John Loughborough Pearson

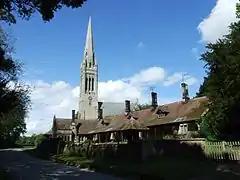
St Mary's Dalton Holme, East Yorkshire

St Peter's Church, Vauxhall (1864), was his first groined church, and the first of a series of buildings which brought Pearson to the forefront among his contemporaries. In these he applied the Early English style to modern needs and modern economy with unrivalled success. St Augustine's, Kilburn (1871), St John's, Red Lion Square, London (1874, destroyed by a parachute mine in 1941), St Alban's, Conybere Street, Birmingham (1880), St Michael's, Croydon (1880), St John's, Norwood (1881), St Stephen's, Bournemouth (1889), and All Saints Church, Hove (1889), are characteristic examples of his mature work. He also did restoration work on smaller churches, including St Edward's Church, Stow-on-the-Wold in Gloucestershire.